Canyonview Aquatic Center

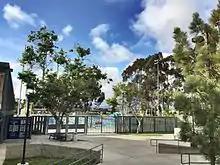
The complex entrance and east pool

The East Pool is the home pool of the Triton swimming and diving teams. It is 50 meters long and 25 yards wide, with five diving boards along the south edge and an adjacent hot tub. It features bleacher seating for 336 and lawn space for an additional 1,000 spectators. The pool entered the Guinness Book of World Records when 26 continuous hours of water polo were played there on April 7–8, 1989.